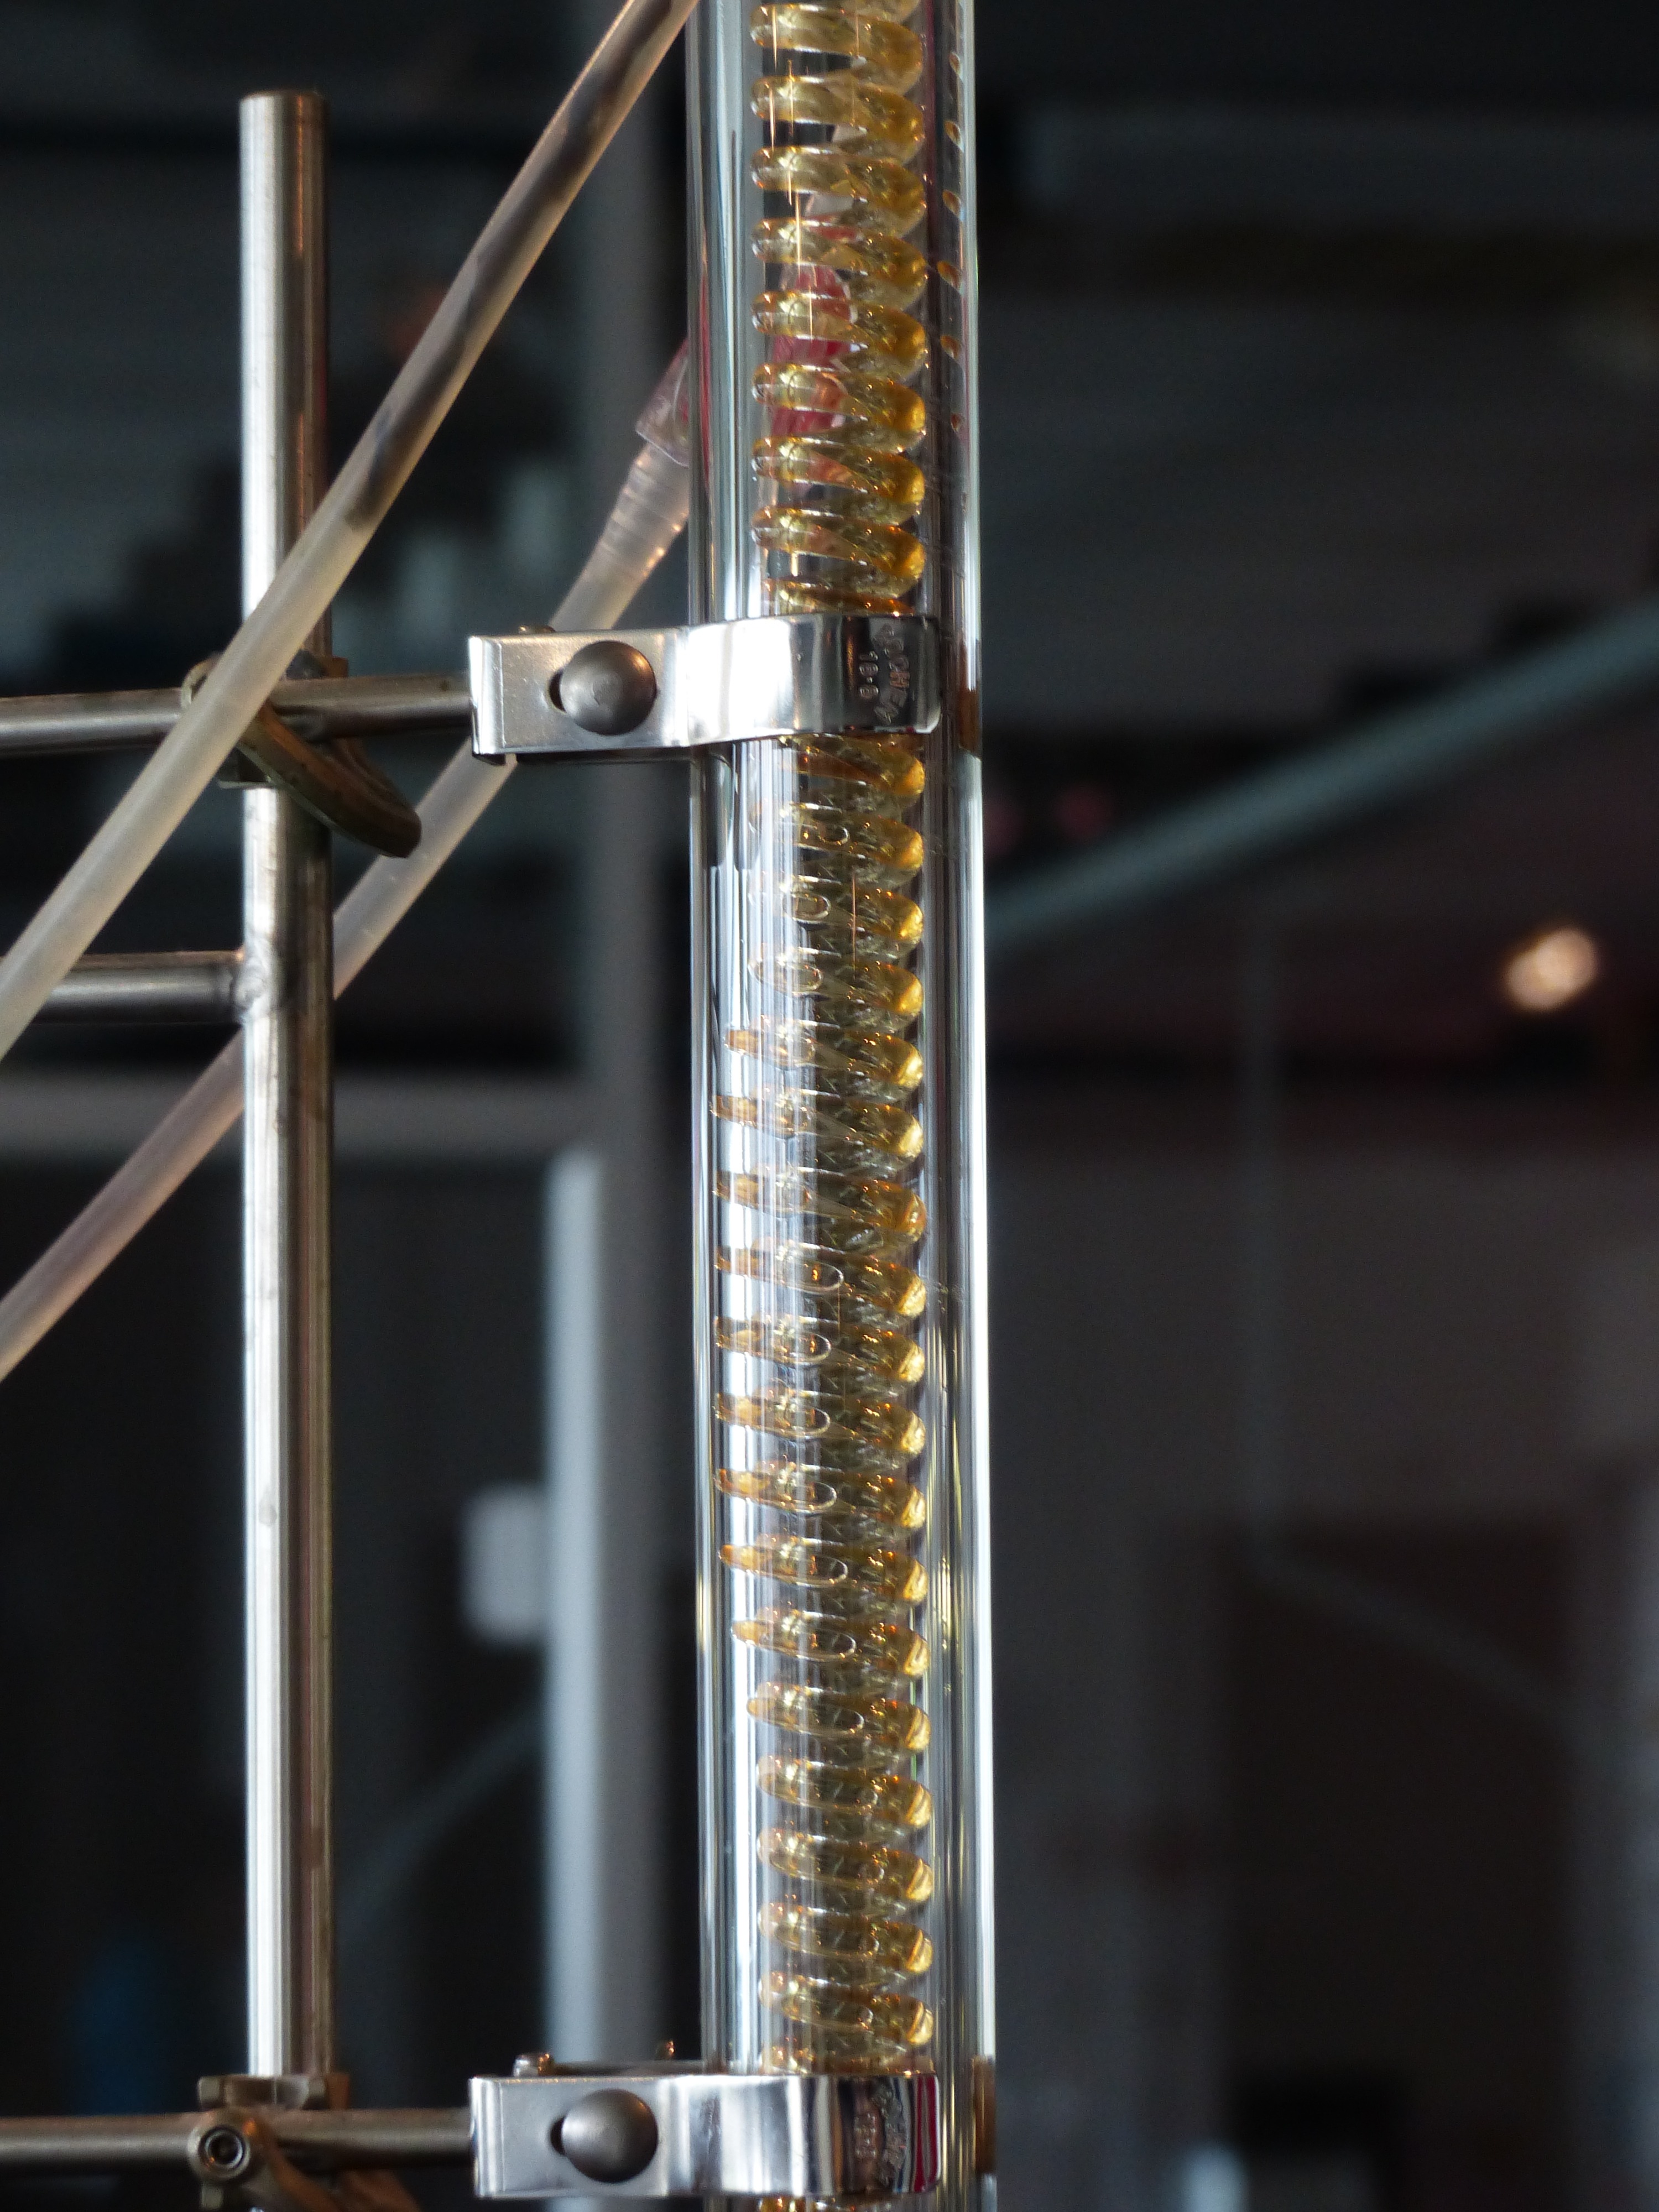
spiral, glass, metal, lighting, attempt, chemistry, piston, glass bulb, experimental design, glass spiral, technical glass, appliance glass, glass apparatus